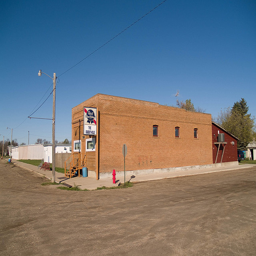
A lone building that is next to a fire hydrant.
A brick building with signage on the corner of a street.
A large building with a fire hydrant by the street.
a street an orange and red building and a street light
A small brick building sitting on the corner of a street.